Margam Country Park

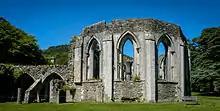
Margam Abbey ruins chapter house

The Coed Morgannwg Way, the Ogwr Ridgeway Walk and the St Illtyd's Walk long-distance paths all begin/finish around Mynydd y Castell within Margam Country Park. An inland section of the Wales Coast Path runs through the park along the escarpment above the motorway, and there are a number of shorter (less than three miles (5 km)) walks waymarked in the park. There are no major rivers in the park, but there are lakes and ponds, and it is possible to fish some of the ponds. Nant Cwm Philip is a 2.68 km long stream that sits in the Cwm Philip valley and is surrounded by mixed woodland. It feeds into the Margam Park fish pond.